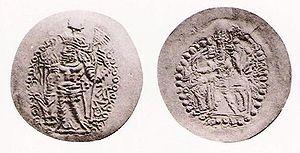
Les Indo-Sassanides ou Kouchano-Sassanides sont une branche des Sassanides qui prit le pouvoir dans le nord-ouest du sous-continent indien pendant le IIIᵉ et le IVᵉ siècle.